South Otterington

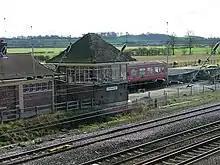
Otterington Signal Box

"Otterinctune" in the "Allerton hundred" is mentioned in the "Domesday Book". The manor was split between Egelfride and Haldor at the time of the Norman invasion and subsequently passed to the Crown.